Elliott Abrams

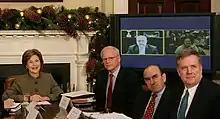
Abrams participates in a video conference on Myanmar in recognition of Human Rights Day, 2007

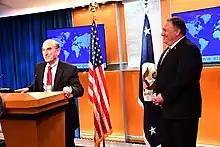
Abrams with Secretary of State Mike Pompeo in January 2019

"The Intercept" has reported that Abrams had a key role in disrupting a peace plan proposed by Iran, right after the U.S. invasion to Iraq in 2003. Abrams' office received this plan by fax. They should have passed the plan to Condoleezza Rice. But she never saw it. Later, Abrams's spokesperson was asked about the plan and he said “he had no memory of any such fax.”